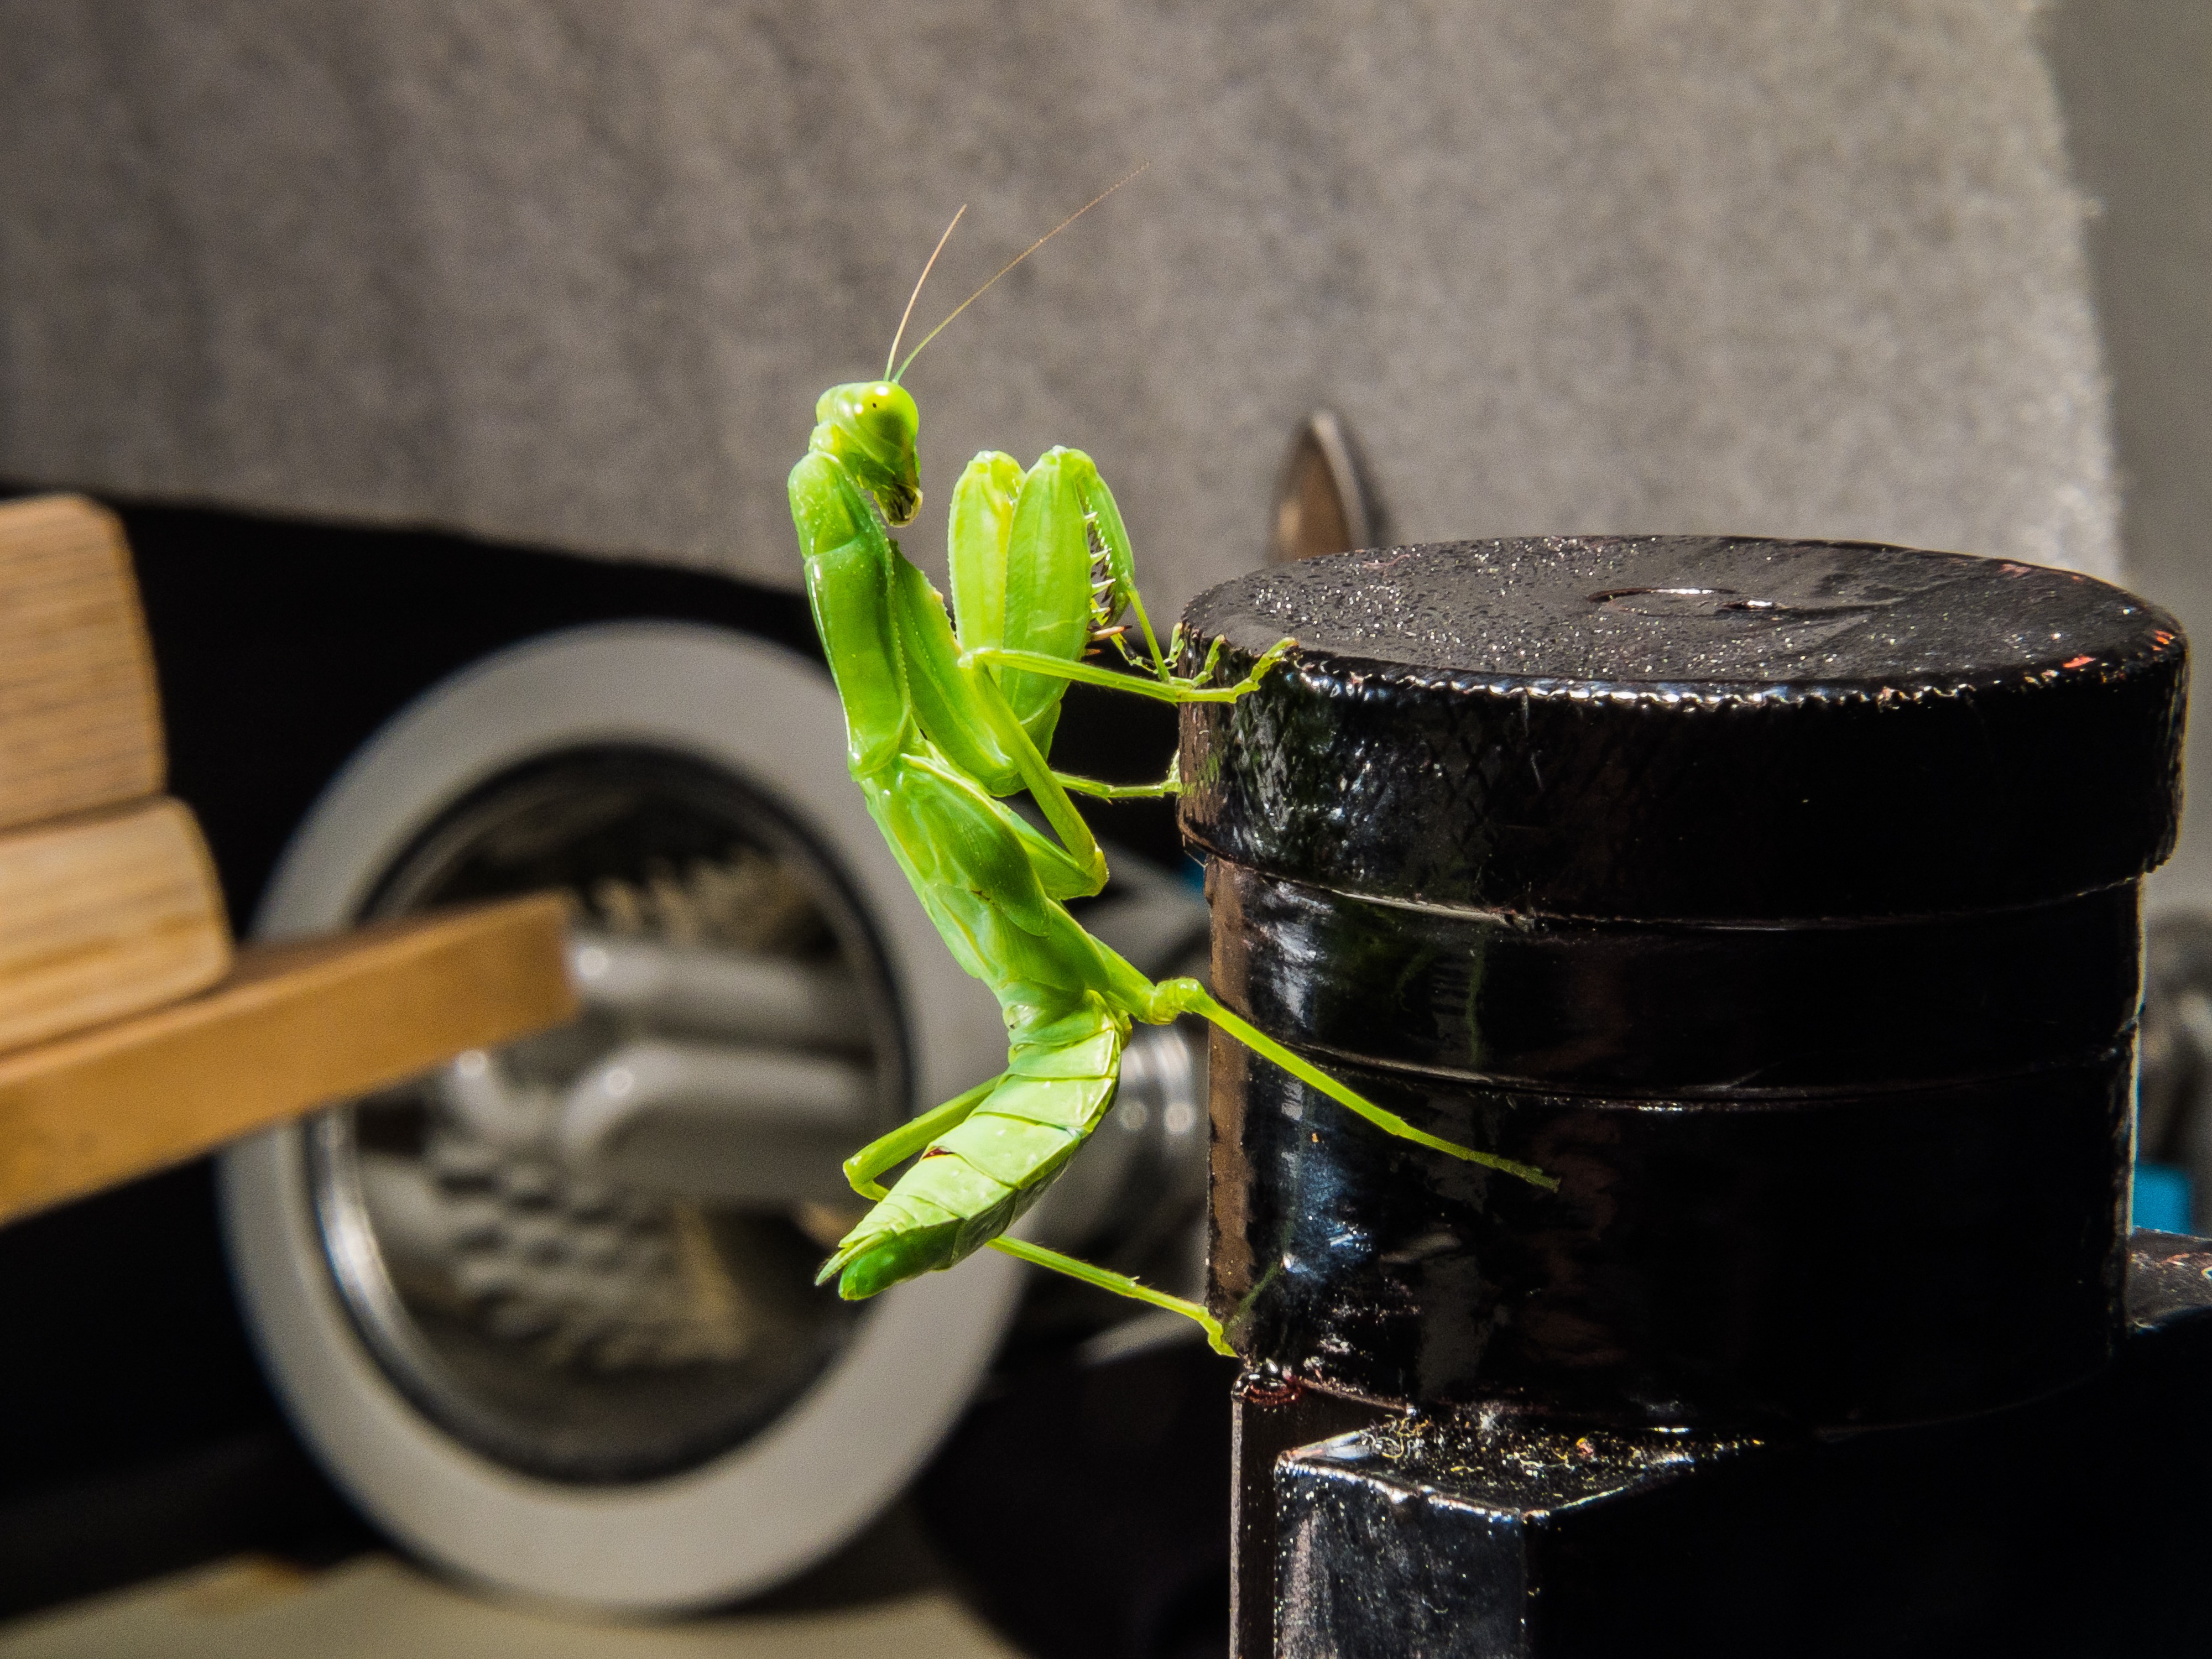
praying mantis, fishing locust, green, close